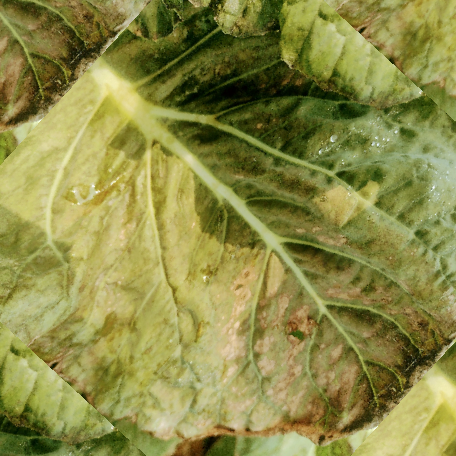
Label: Downy Mildew